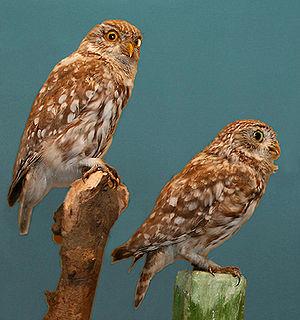
La Bar est une rivière française du département des Ardennes, affluent en rive gauche de la Meuse.